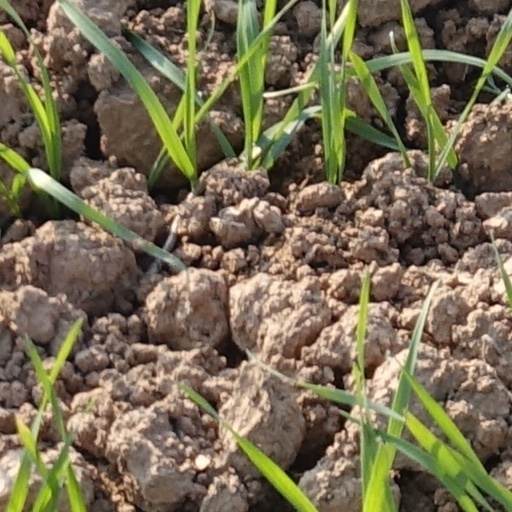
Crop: wheat